Street Fighter: The Movie (console video game)

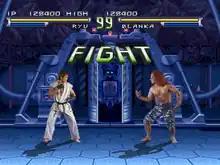
Ryu faces Blanka.

While the graphics consists of the same digitized images of the films cast that were also used for the arcade version, the sprites were processed differently, the backgrounds are all different and the combat system is much closer to "Super Street Fighter II Turbo". In addition to the regular Special Moves and Super Combos, players can also perform more powerful versions of their character's Special Moves known as "Super Special Moves". Much like the "ES Moves" featured in "Night Warriors" and the "EX Specials" later introduced in "", a Super Special requires for the Super Combo gauge to be at least half-full (after the filled portion of the gauge turns blue) and can be performed by executing the same command as a regular Special Move, but pressing two attack buttons instead of one. When the Super Combo gauge is full, the player can perform an unlimited number of Super Specials until the player performs a Super Combo.